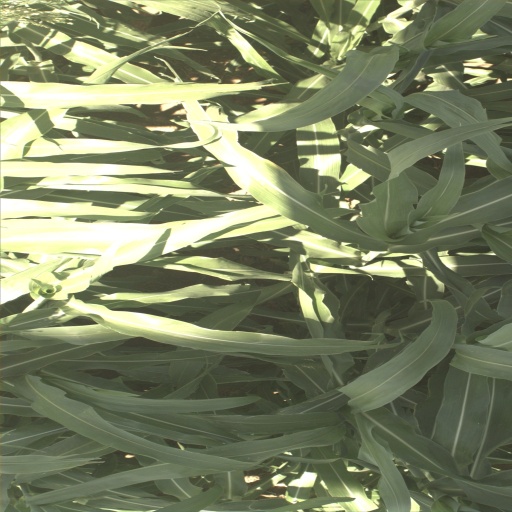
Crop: sorghum